Dennis Hart Mahan

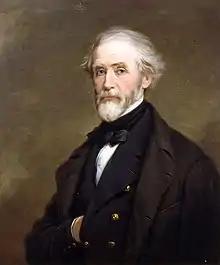

Dennis Hart Mahan (Mă-hăn) [məˈhæn] (April 2, 1802 – September 16, 1871) was an American military theorist, civil engineer and professor at the United States Military Academy at West Point from 1824 to 1871. He was the father of American naval historian and theorist Alfred Thayer Mahan.